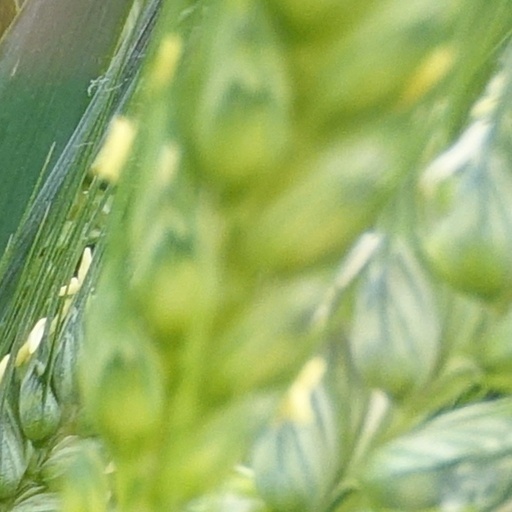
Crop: wheat